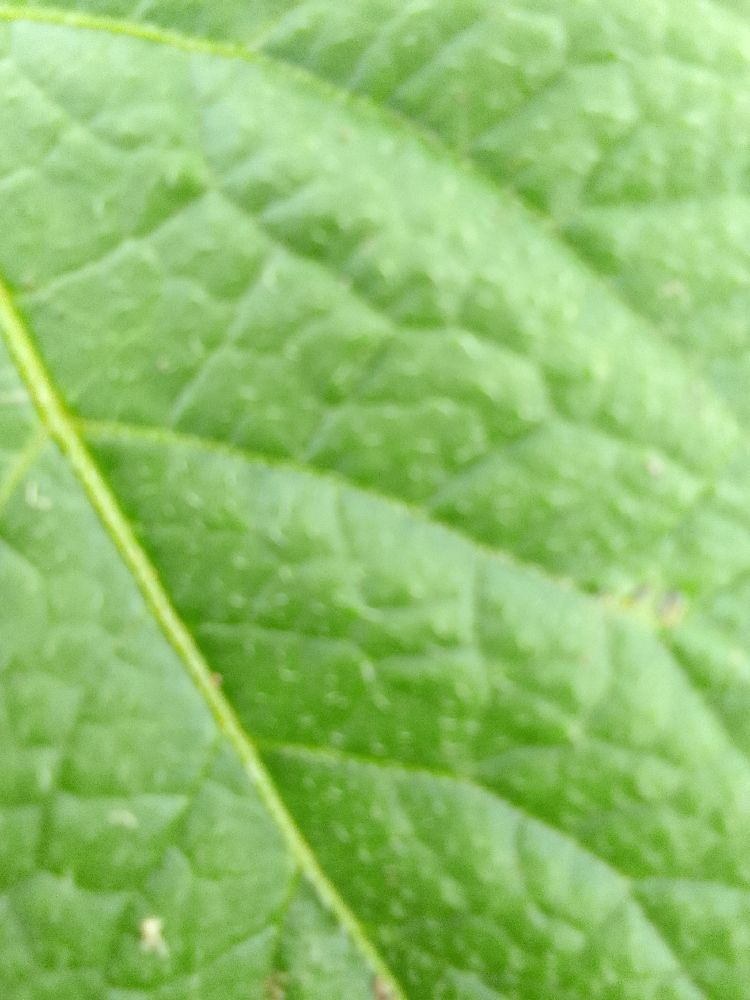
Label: Healthy